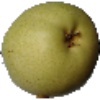
Label: Pear 1